Ho Sin Hang

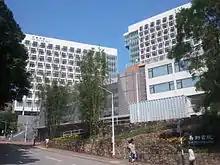
S.H. Ho College, Chinese University of Hong Kong

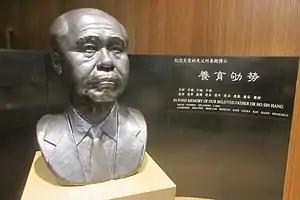

Ho was the founder and director of several middle and primary schools, donating many scholarships. In 1970, he founded the S. H. Ho Foundation to support charitable causes in China and overseas, including regional construction, education, medical services, scientific research and the training of new talent. In 1974, he founded the Hang Seng School of Commerce.